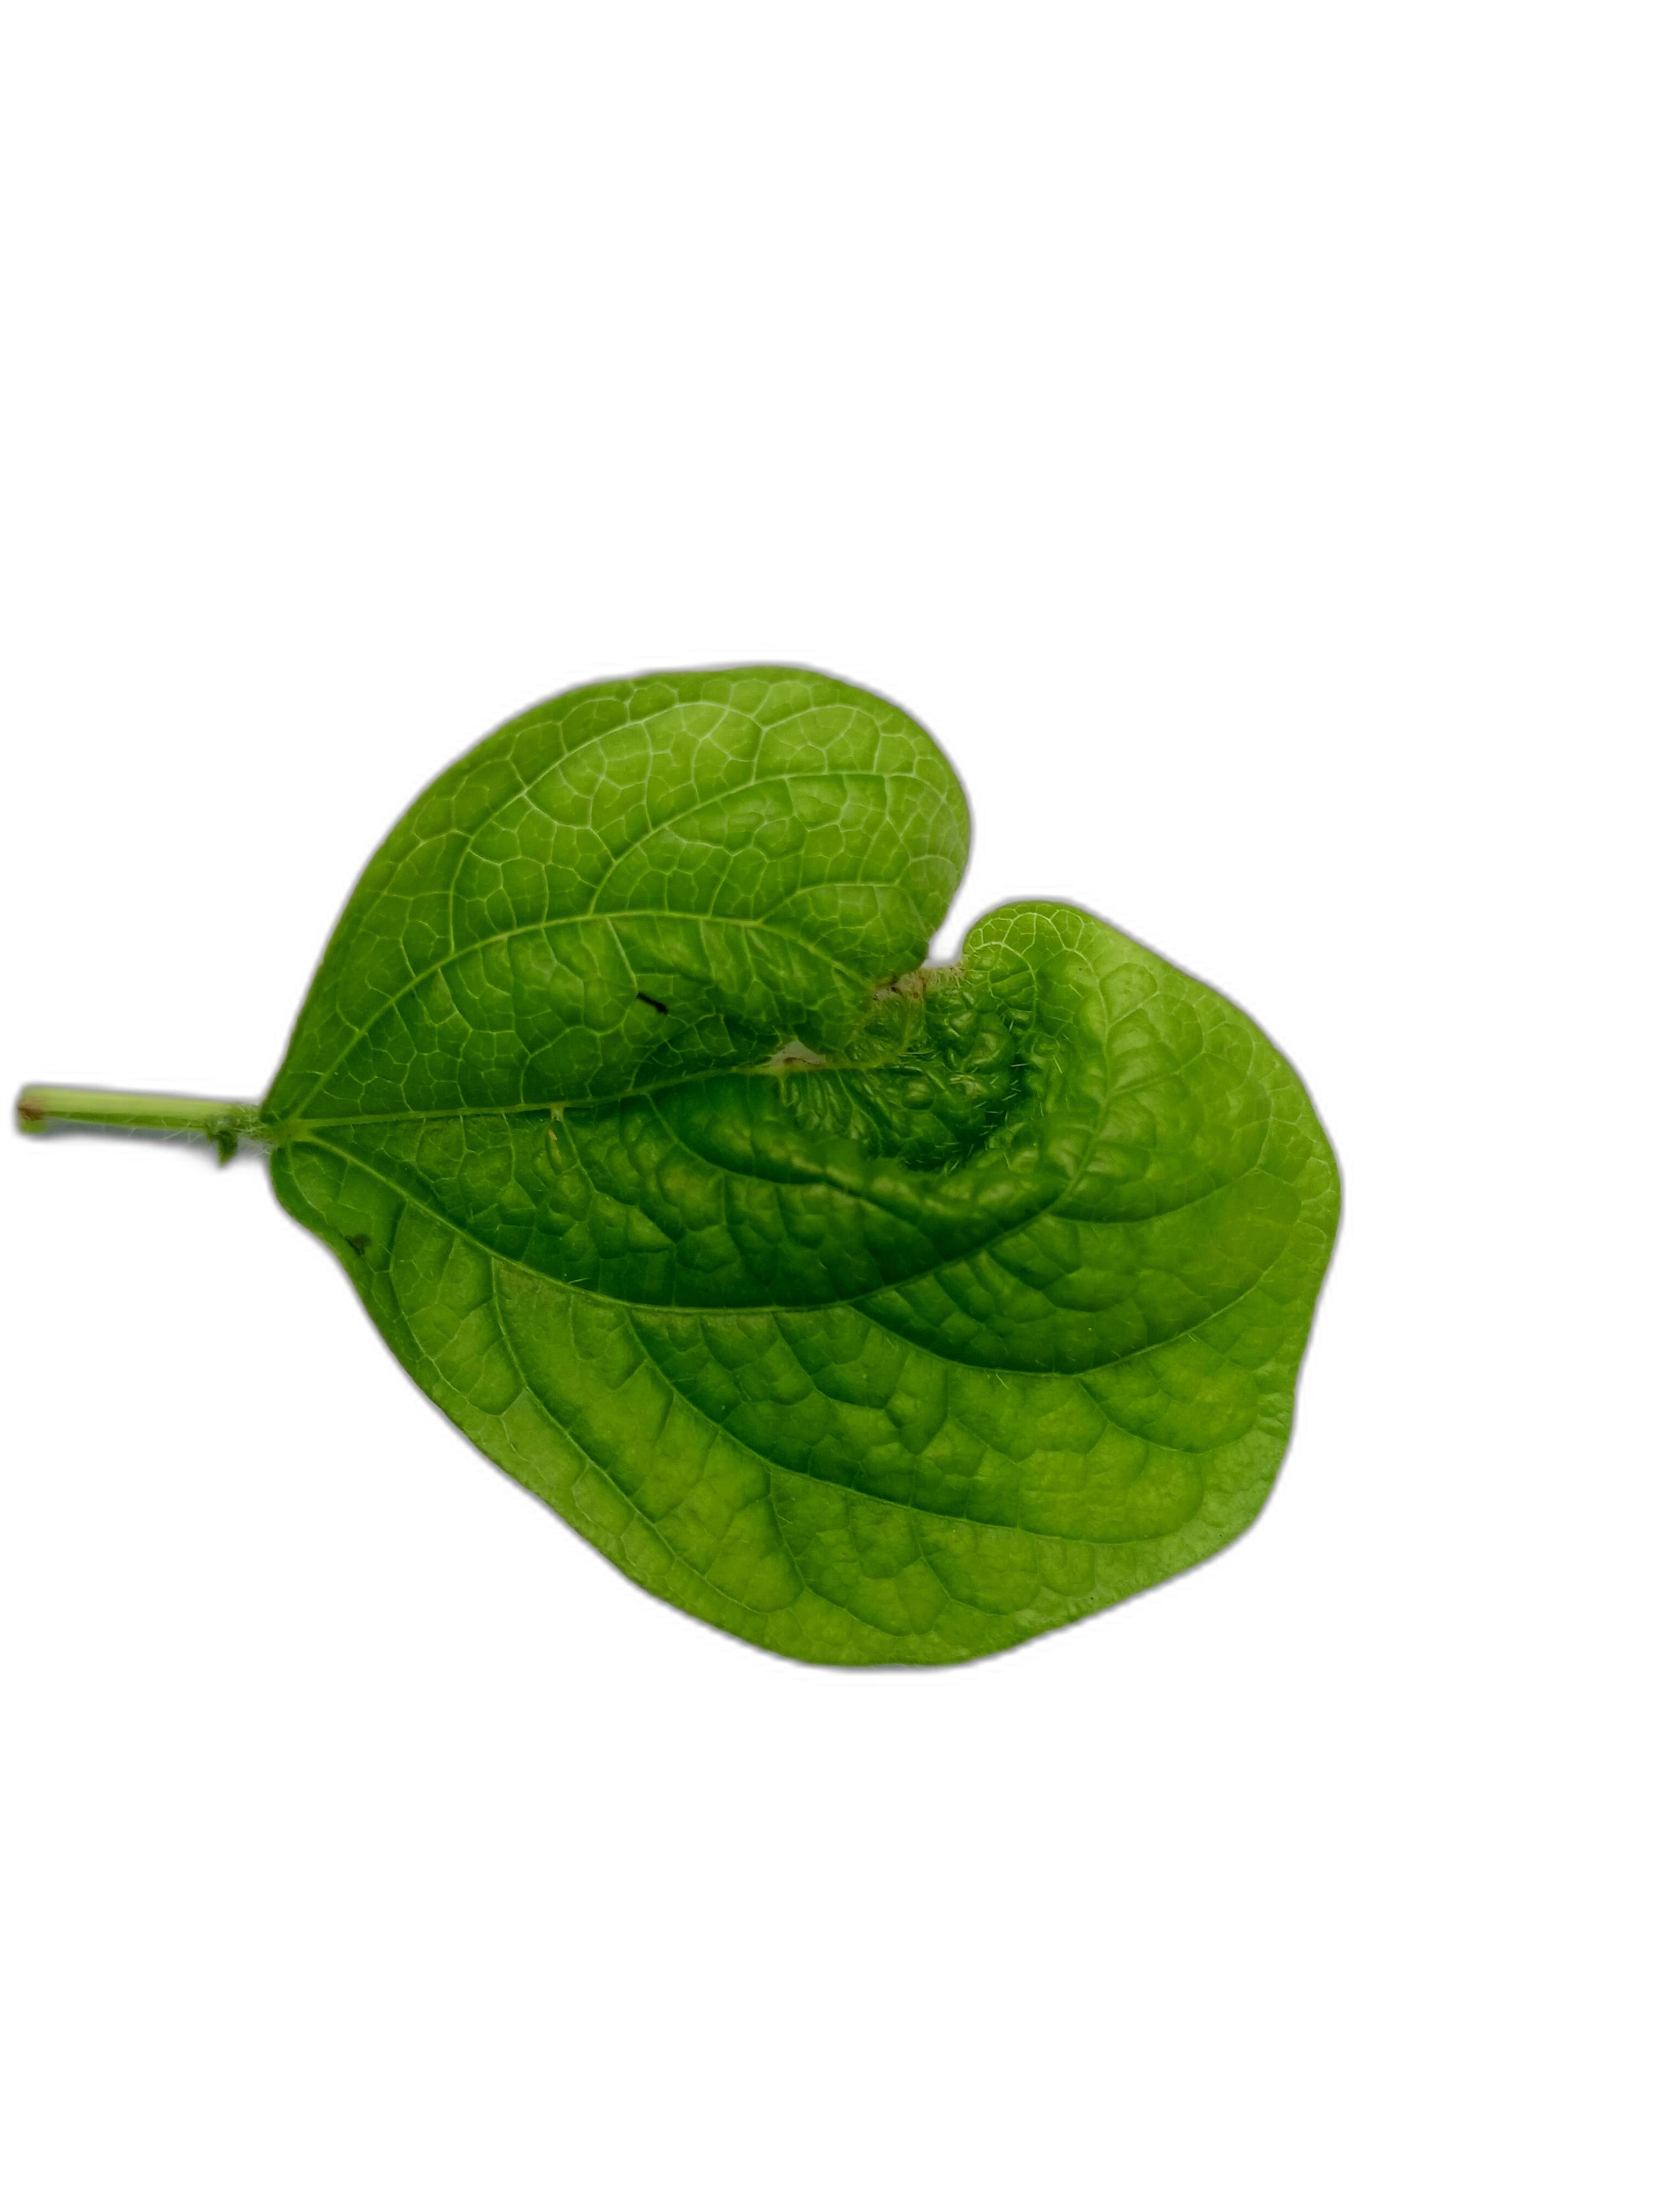
Label: Leaf Crinkle